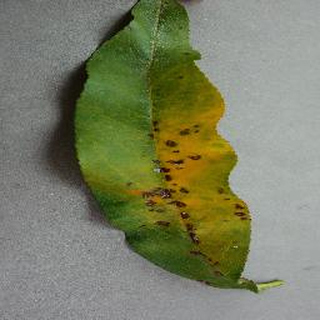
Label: peach_bacterial_spot